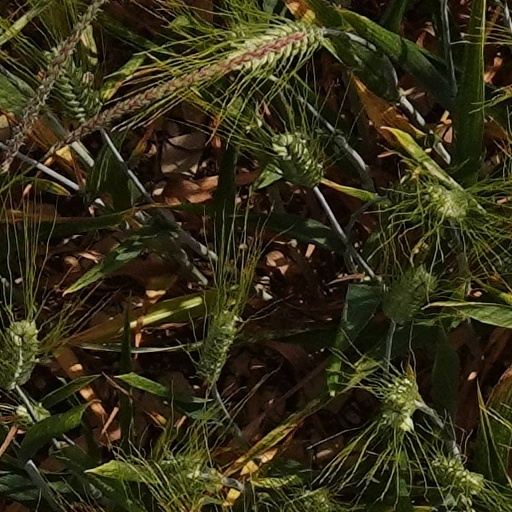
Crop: wheat